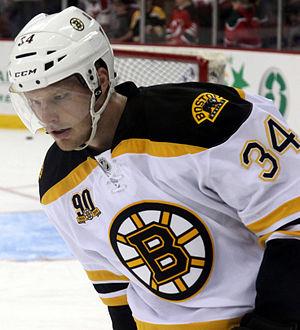
Carl Söderberg est un joueur professionnel suédois de hockey sur glace. Il évolue au poste d'attaquant.